John Horgan (hurler)

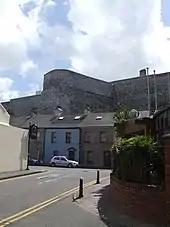
Horgan was born in the shadow of Elizabeth Fort on Barrack Street in 1950.

John Horgan was born on 25 May 1950 at Barrack Street in the heart of Cork city. He had one sister, Hilda, and in the early 1950s the family moved from the city centre to Passage West. Horgan was educated at Sullivan's Quay CBS where he developed both his hurling and academic skills.